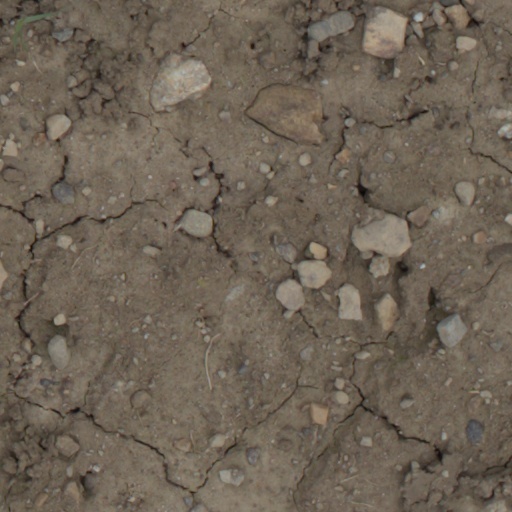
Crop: wheat